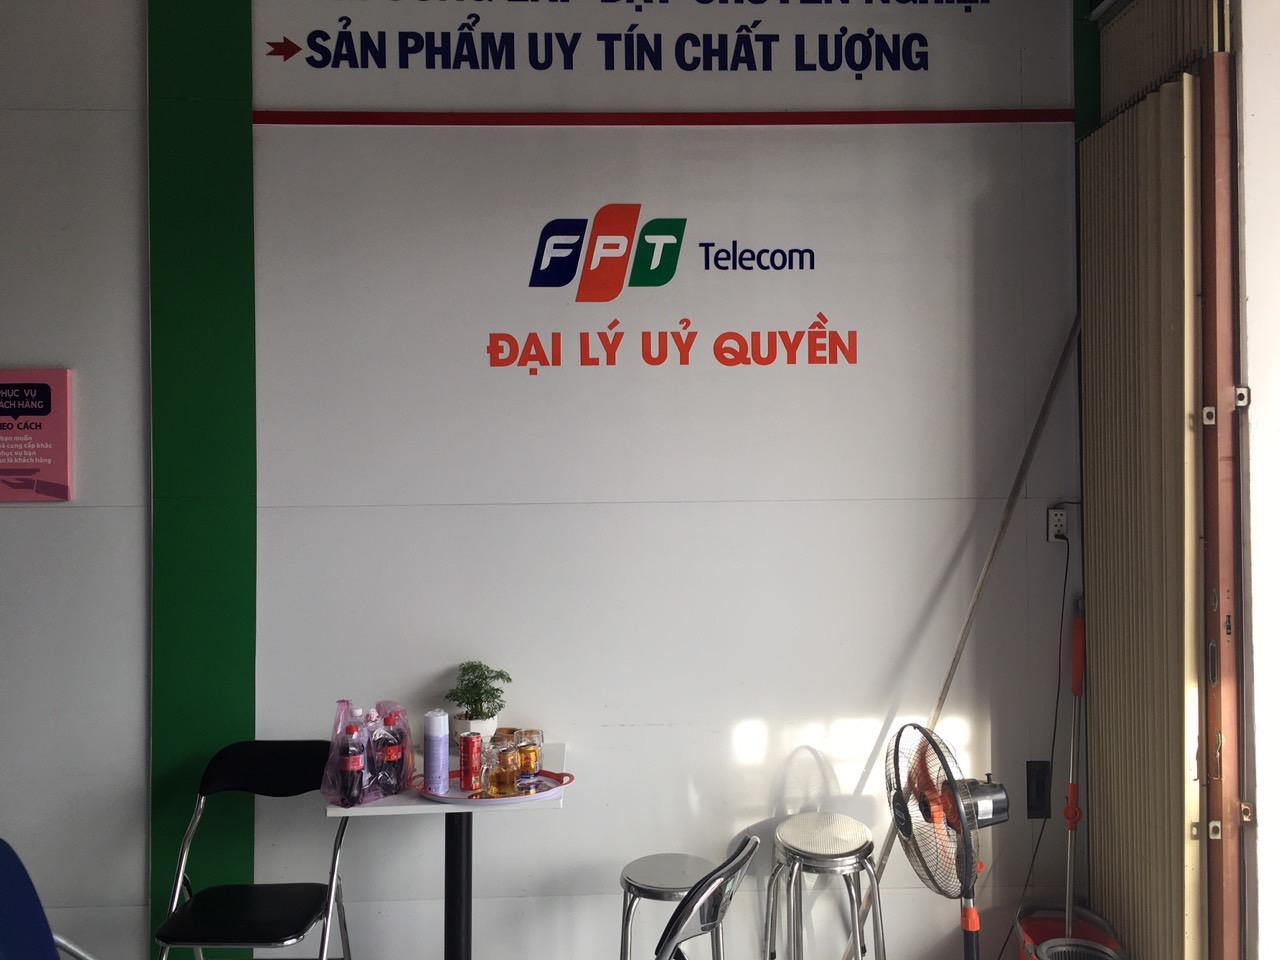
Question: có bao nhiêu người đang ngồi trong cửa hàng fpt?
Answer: không có ai đang ngồi